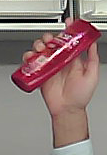
Product: loreal_shampoo